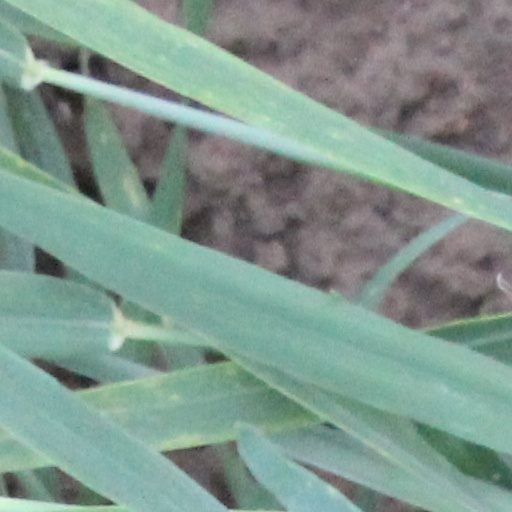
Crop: wheat